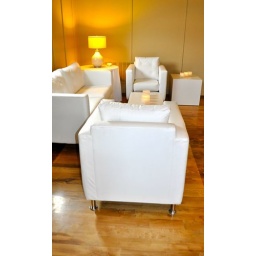
White lounge chairs and sofas provided by Noah's Event Services.